Martin Horký

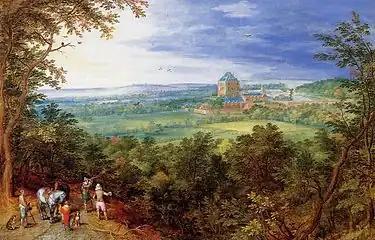
The first known depiction of a modern telescope in Bruegel the Elder's 1609 work "Landscape with the Chateau de Mariemont". The invention of the first telescope in the Netherlands in 1608 set off a flurry of competition in Europe to design and market the most advanced telescope.

Initially discouraged from publishing the pamphlet by Magini, Horký persisted; eager to publish his work quickly, he travelled outside of Bolognese jurisdiction to avoid the publishing rules enforced by the Roman Inquisition and thus be able to go to print faster. In June 1610, he travelled to Modena and printed 500 copies of his pamphlet at his own expense, intent on sending his work to various European academics. His circumventing of Magini's authority led to a major falling out between the two; Magini fired Horký from his secretarial role and had him evicted. As a leading professor of the University of Bologna, Magini wielded political influence over the Bolognese city council, which was enriched by contributions from wealthy students and patrons of the college; using this influence, he convinced the city to seize Horký's possessions, but Horký fled the city before he could be arrested. Magini would later issue apologies to Galileo and other astronomers, noting that while he continued to professionally refute Galileo's discoveries, he had not been involved in Horký's pamphlet and declared the affair a "cock-up of that german of mine". The incident, however, left some of Magini's former prestige as an astronomer diminished, especially as Galileo's observations continued to gain wider acceptance.